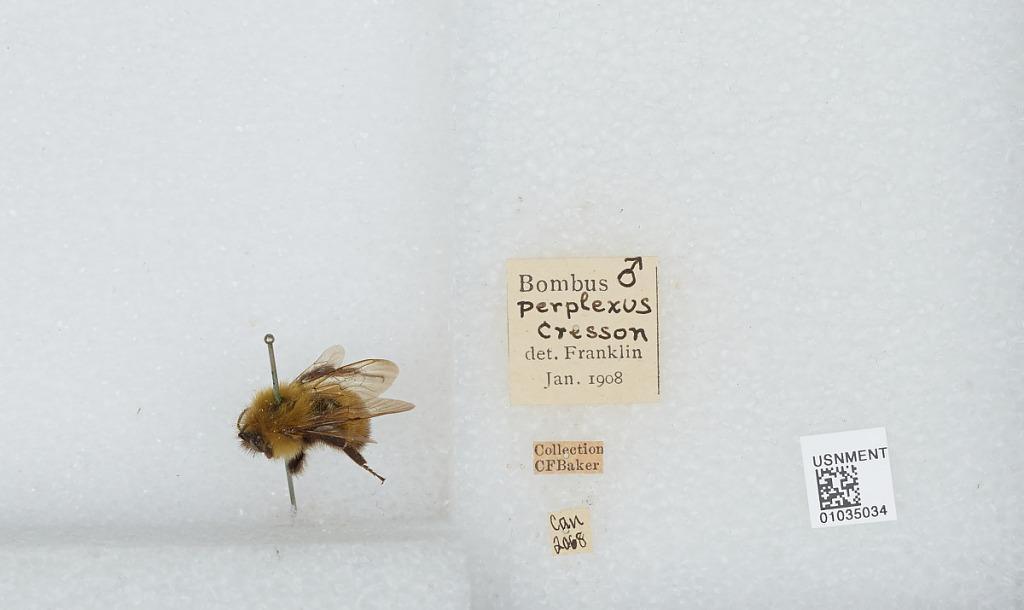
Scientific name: Bombus (Pyrobombus) perplexus Cresson
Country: Canada
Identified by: Franklin